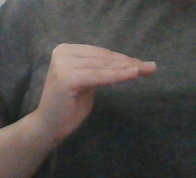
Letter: haa